History of the Encyclopædia Britannica

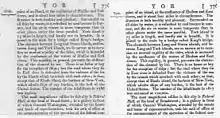
Comparing the 5th edition to the 6th, showing one of the geographical updates. The population of New York City was increasing rapidly, and that figure needed to be revised.

Almost no changes were made to the text, it was basically a remake of the fifth with very minor updates. All in all, the fourth, fifth, and sixth editions are virtually the same as each other. Rather than revising the main text of the encyclopedia with each edition, Constable chose to add all updates to the supplement. It's probable that the sixth edition only exists because of the need to remove the long s, which had gone out of style, from the font, which required the whole encyclopedia to be re-typeset.